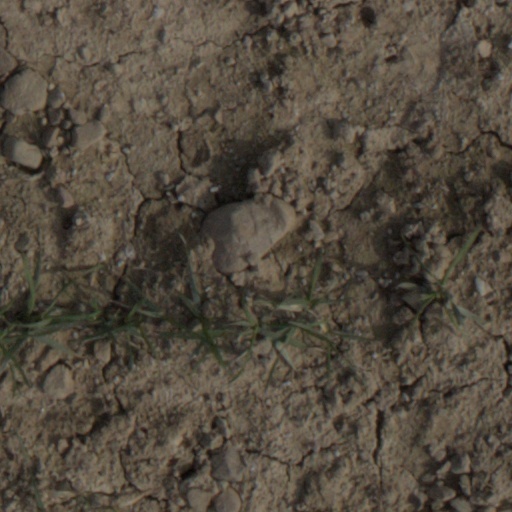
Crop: wheat